City of London School

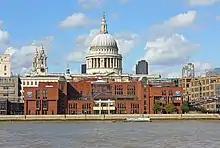
The modern red-brick building on Queen Victoria Street, used by the school since 1986.

The foundation stone of the new school was laid by Lord Brougham at premises in Milk Street, in the City of London near Cheapside, on part of the site of the old Honey Lane Market, in 1835 and the school opened its doors in 1837.